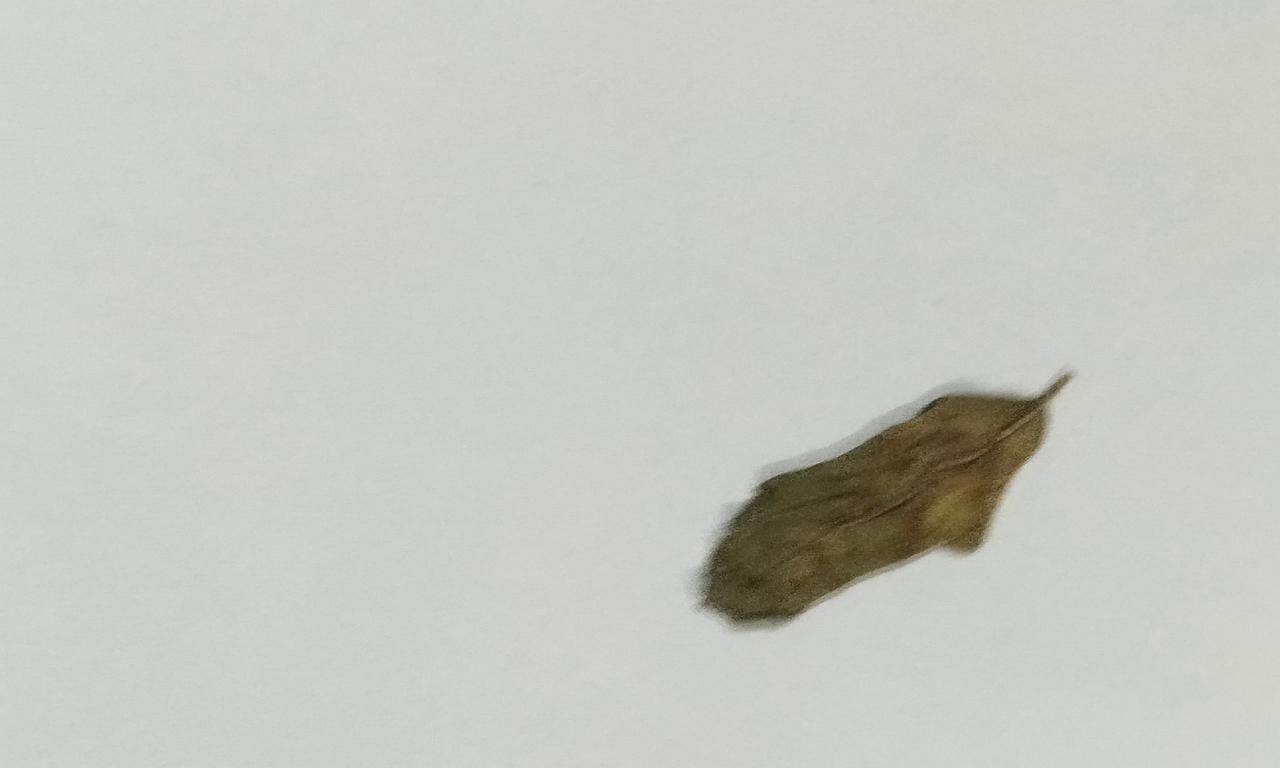
Label: Dried